Steer Madness

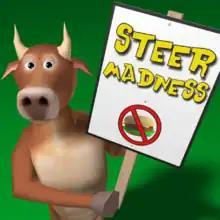

Steer Madness is an animal rights inspired adventure game developed and published by Johnathan Skinner, with the latest version released on April 24, 2023 for mobile and desktop. The original version of the game was developed under the name Veggie Games Inc. and was released in December 2004. It joined the ranks of games made by PETA, Greenpeace, and others.